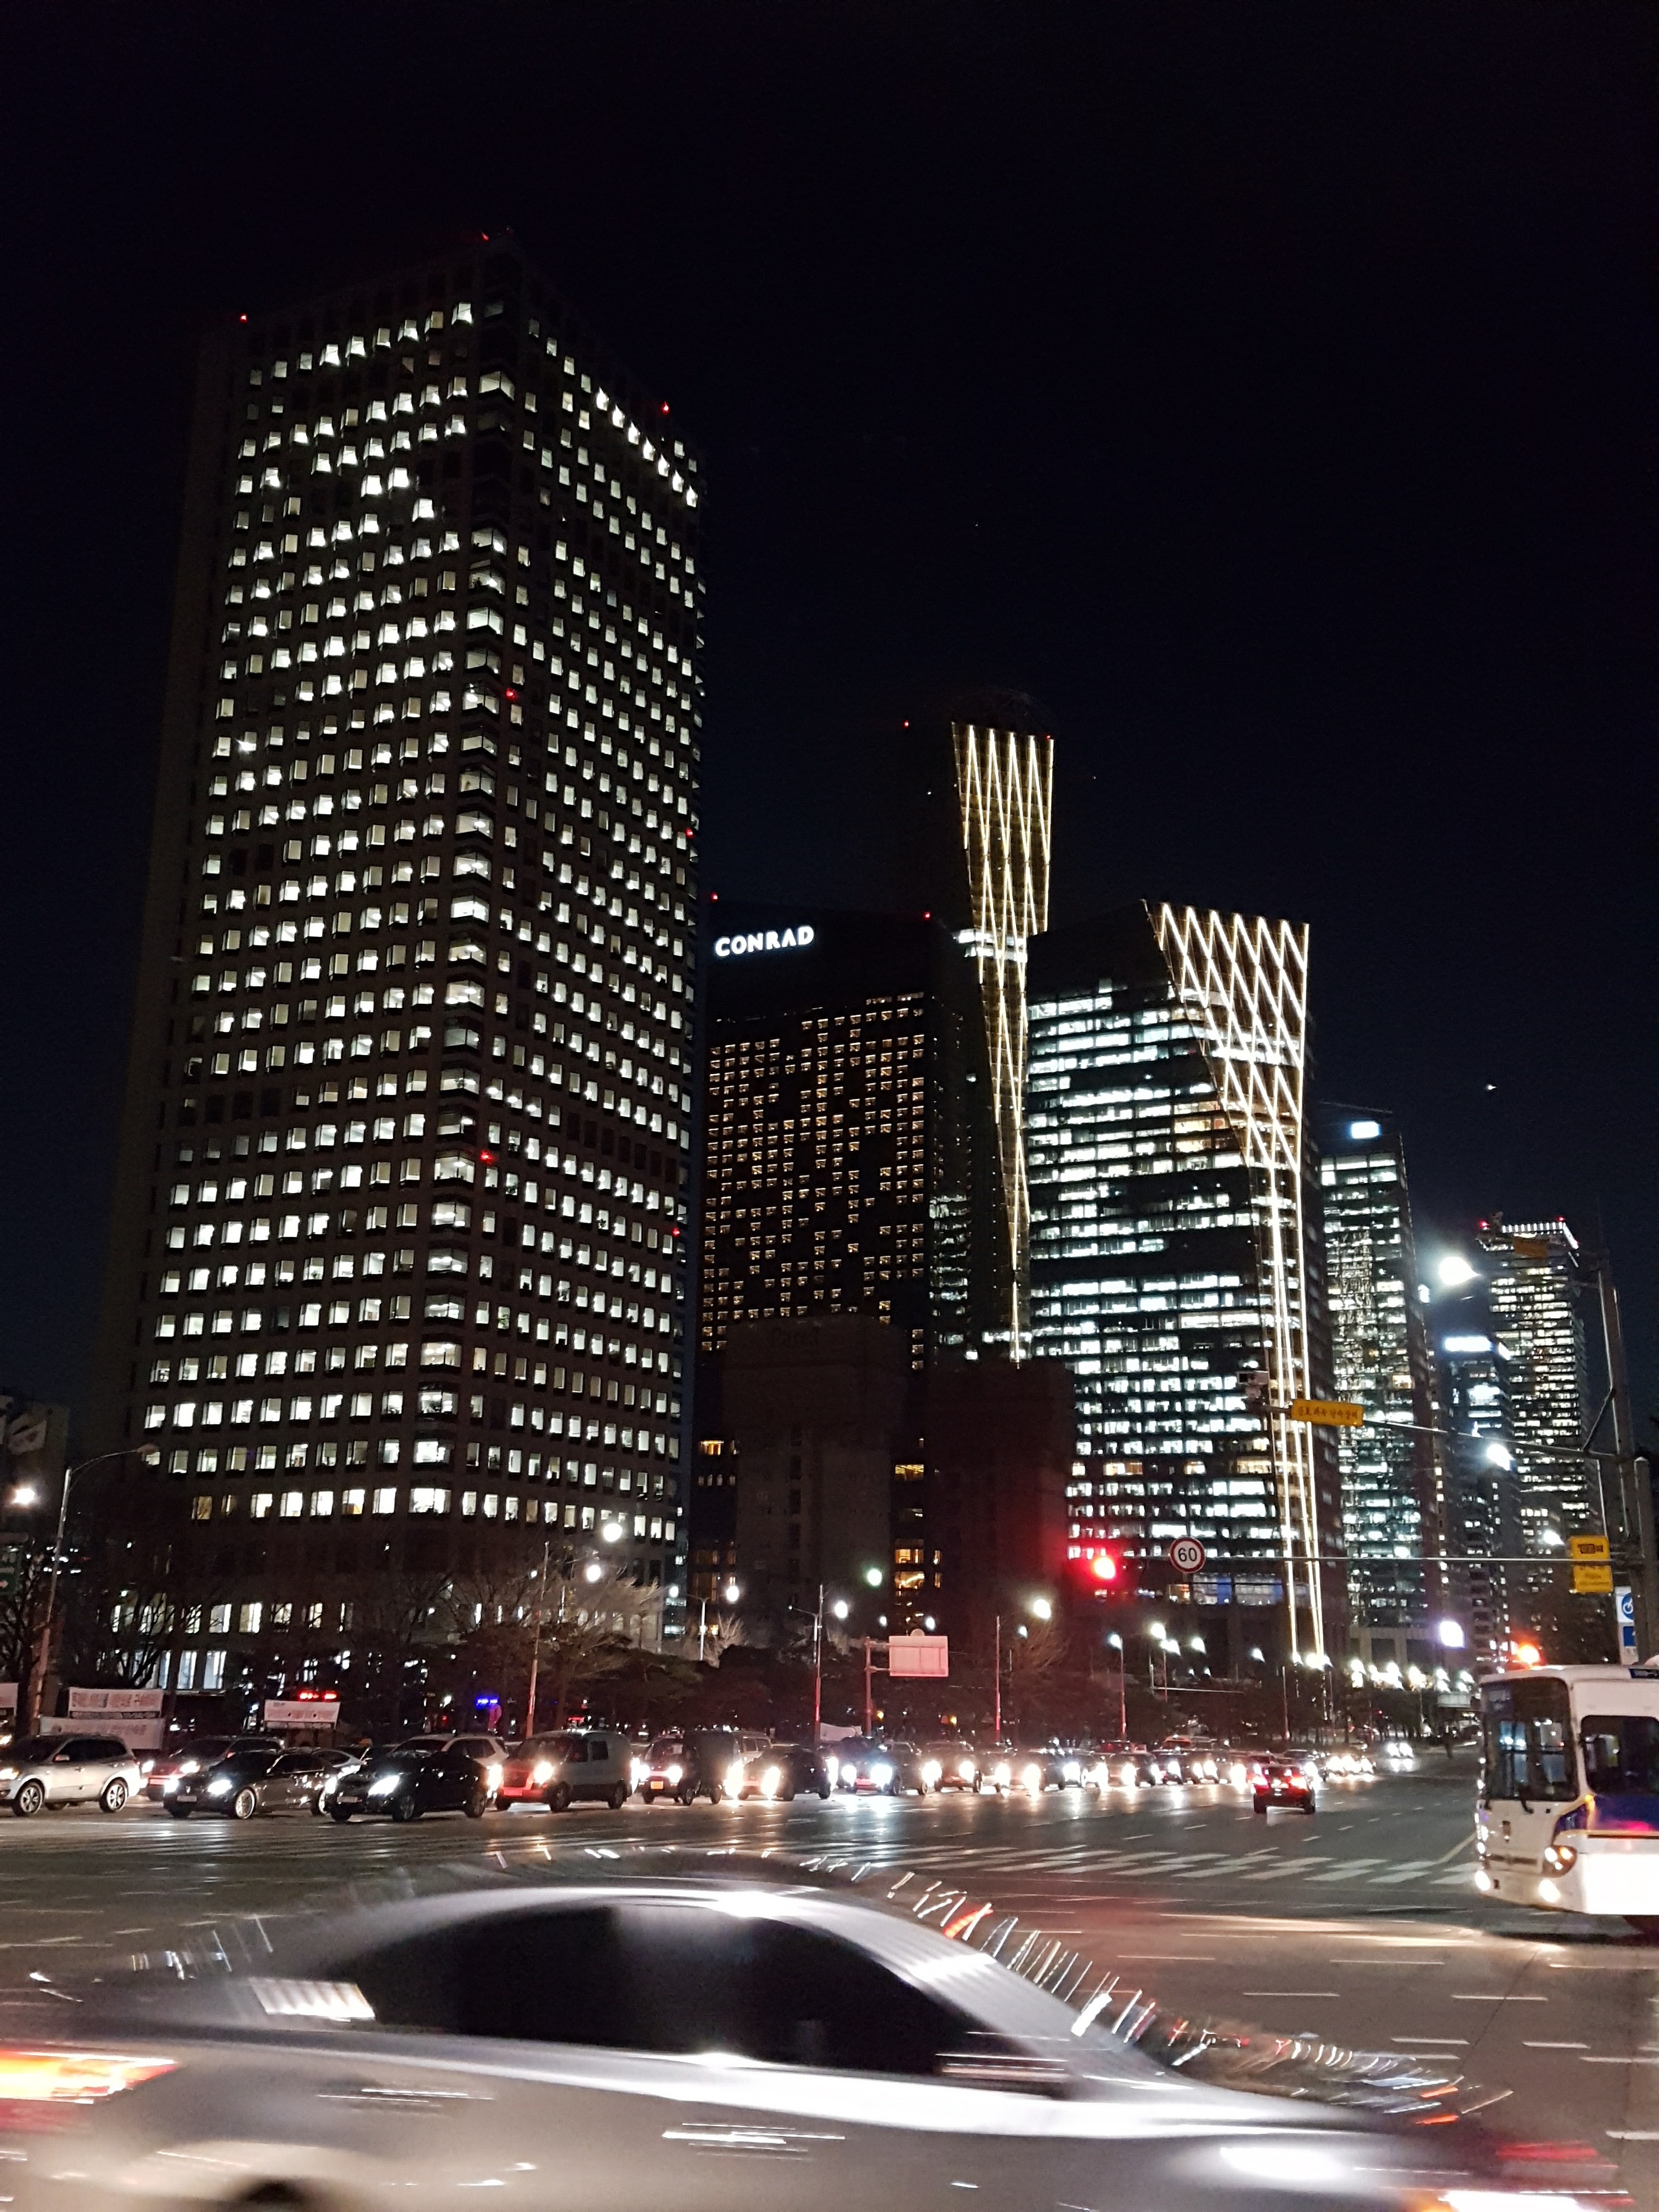
skyline, night, city, skyscraper, cityscape, downtown, dusk, evening, tower, landmark, tower block, metropolis, urban area, human settlement, metropolitan area